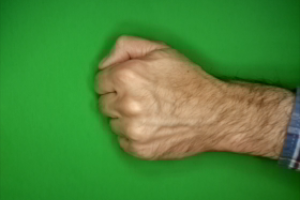
Label: rock